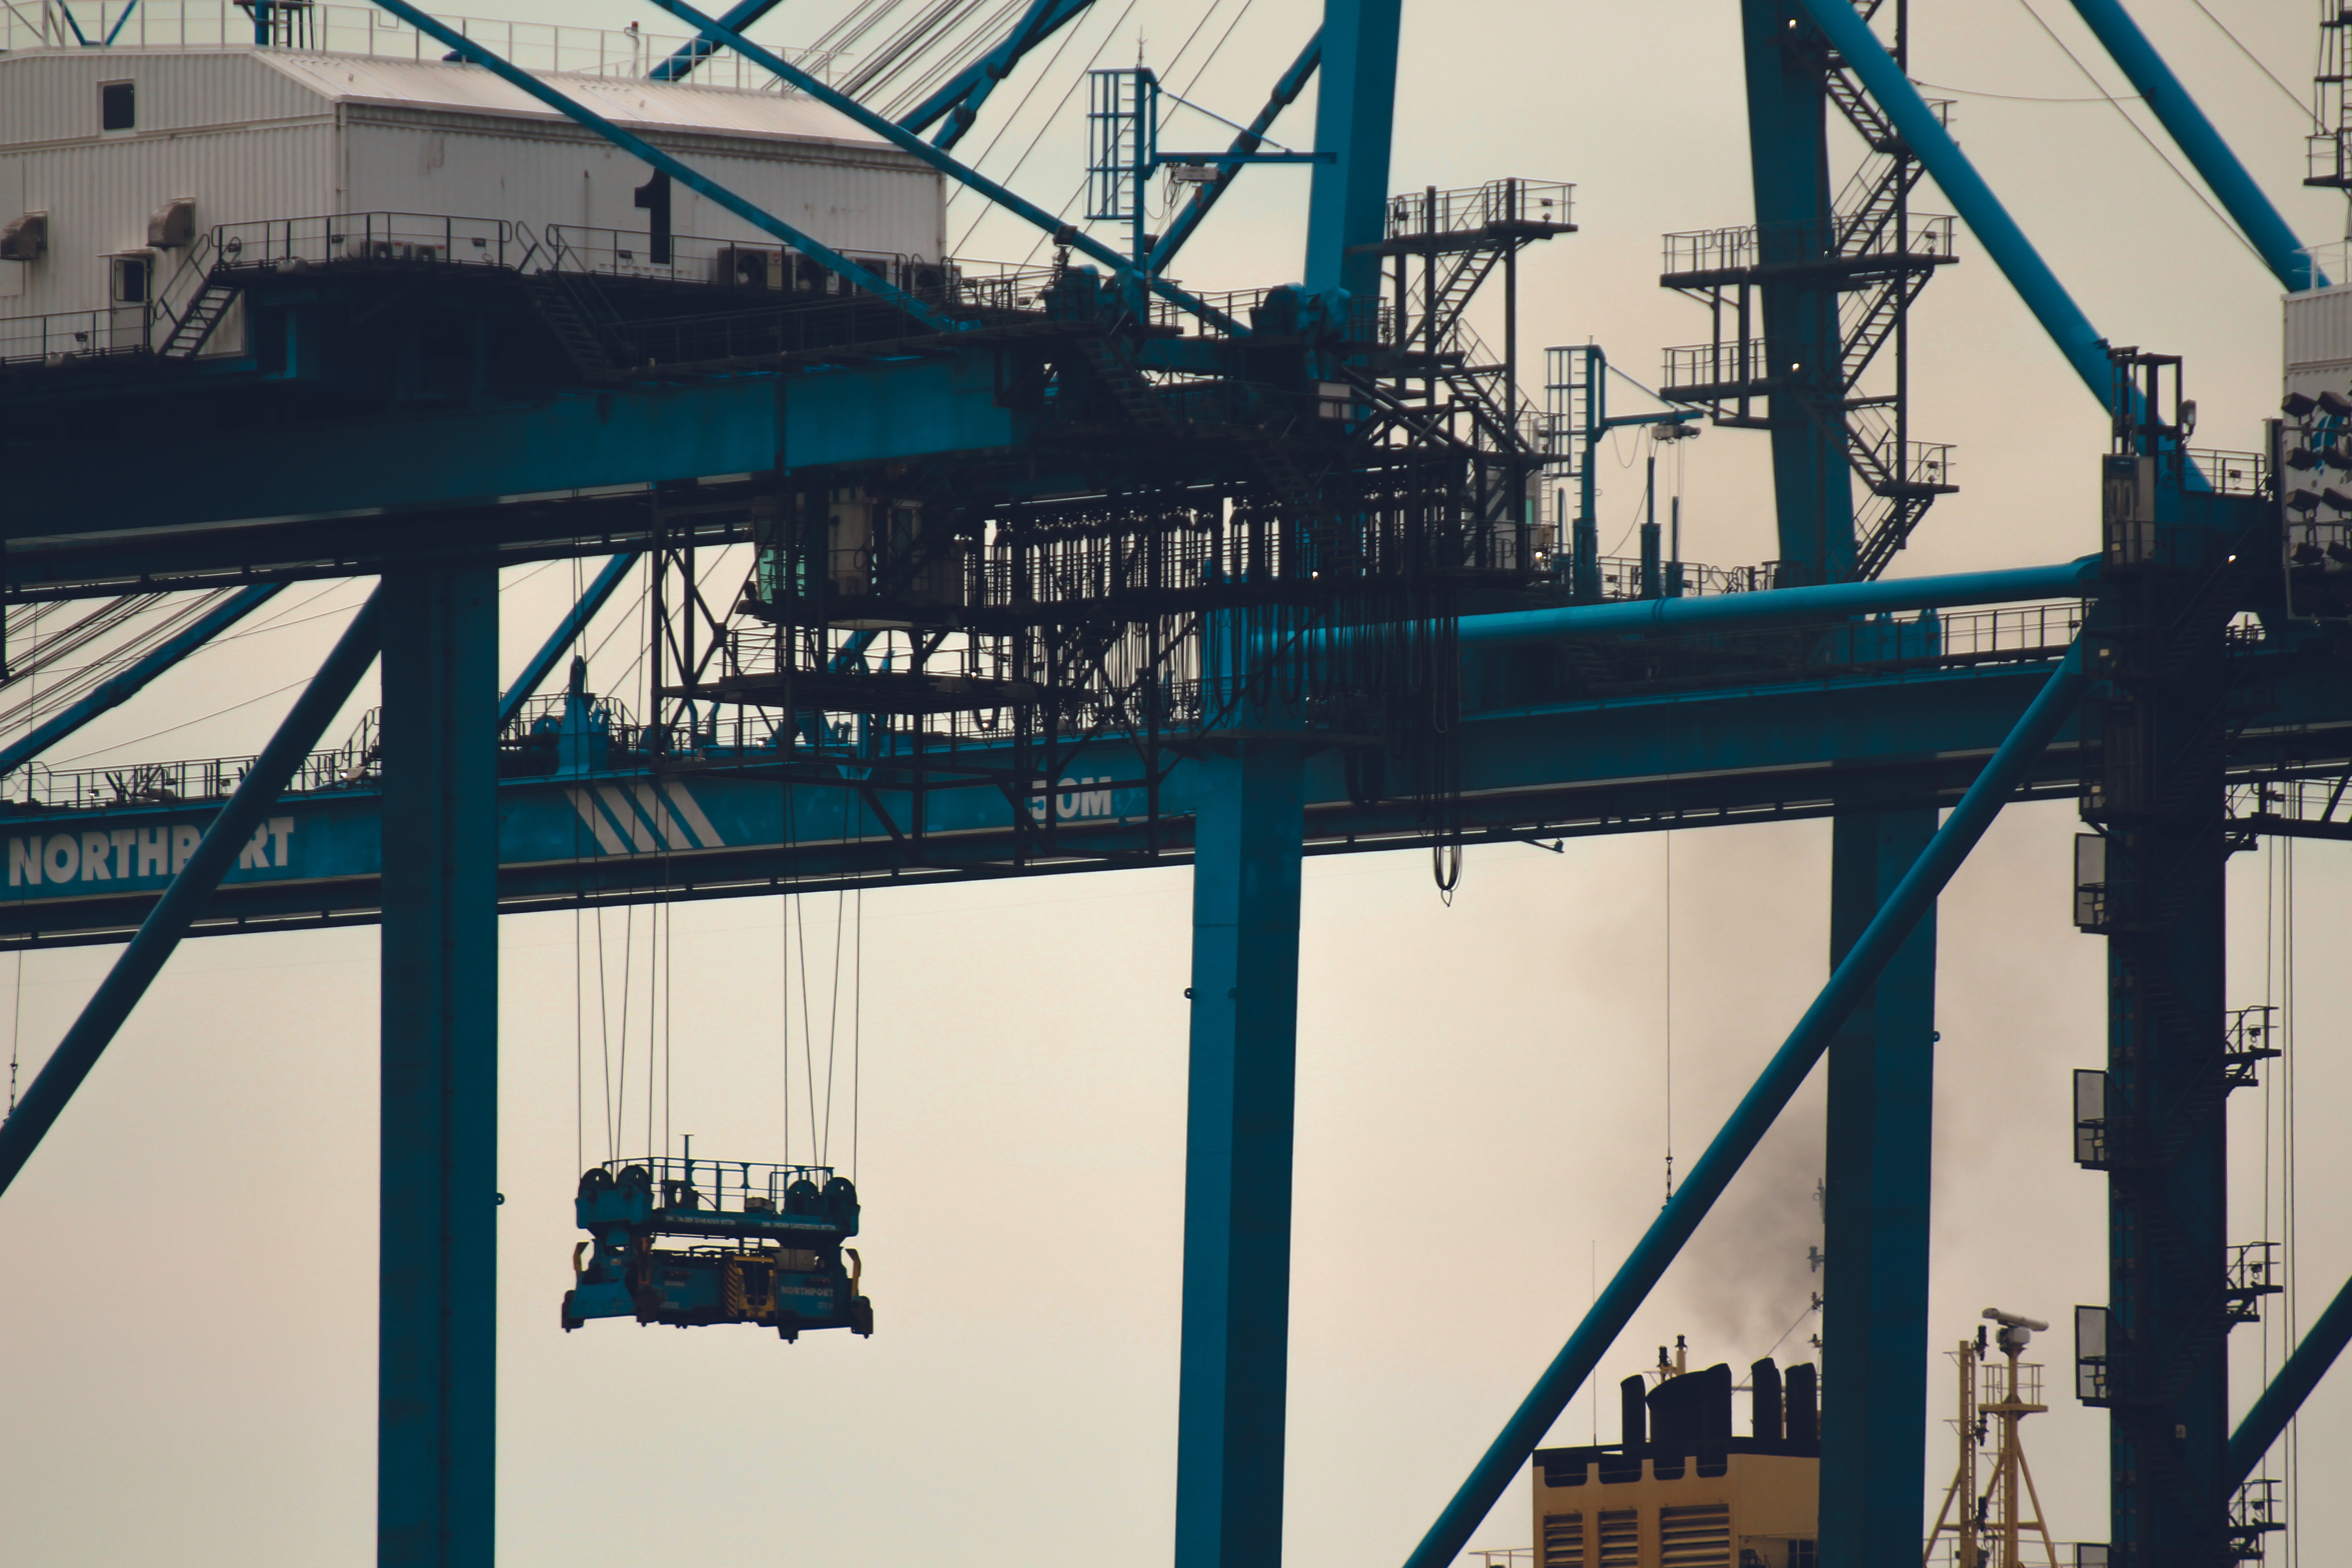
transport, vehicle, industry, port, crane, freight transport, construction equipment